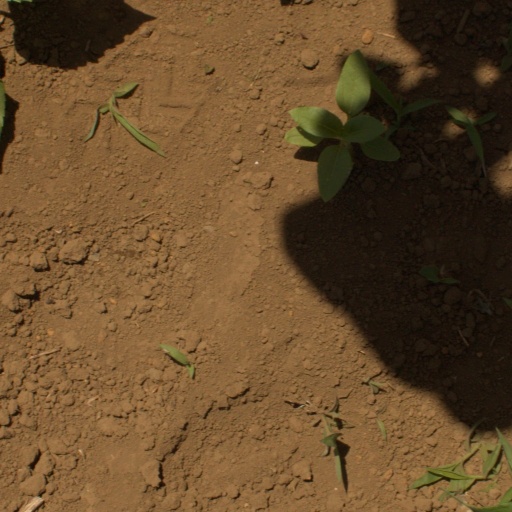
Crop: Jerusalem artichoke